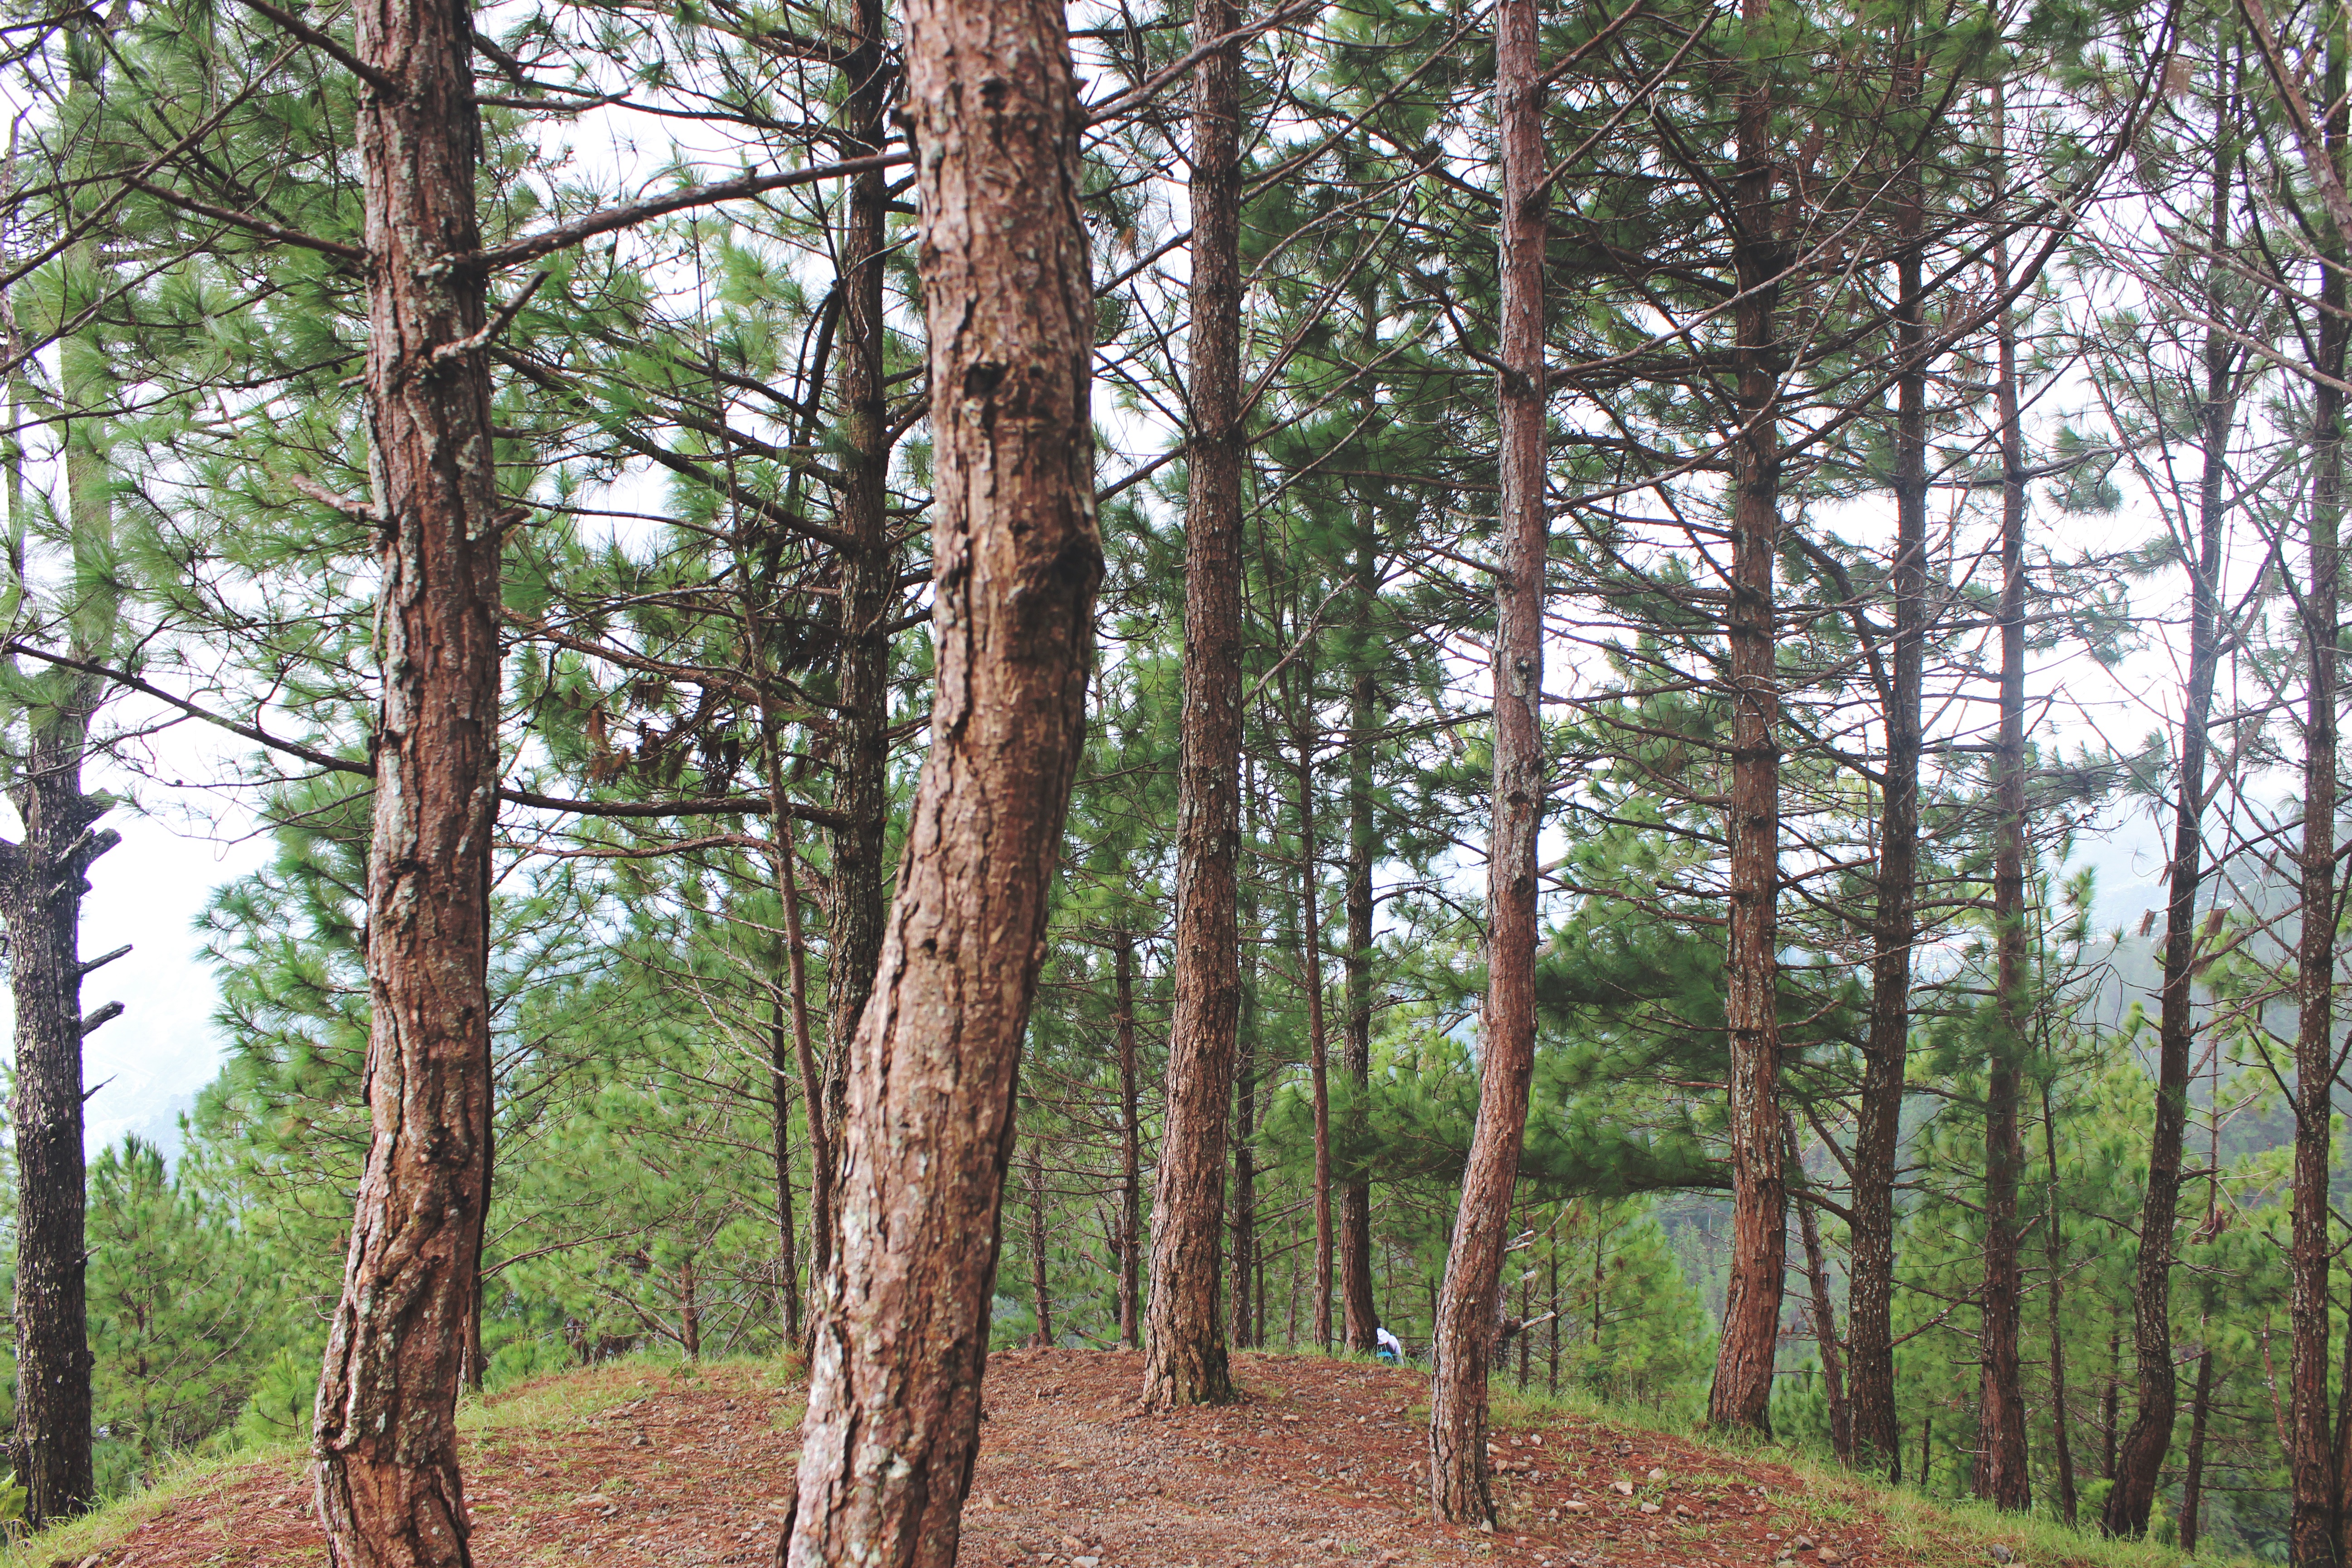
tree, forest, plant, wood, trail, trunk, bark, pine, jungle, soil, spruce, rainforest, deciduous, plantation, grove, woodland, habitat, ecosystem, biome, old growth forest, natural environment, woody plant, temperate broadleaf and mixed forest, temperate coniferous forest, land plant